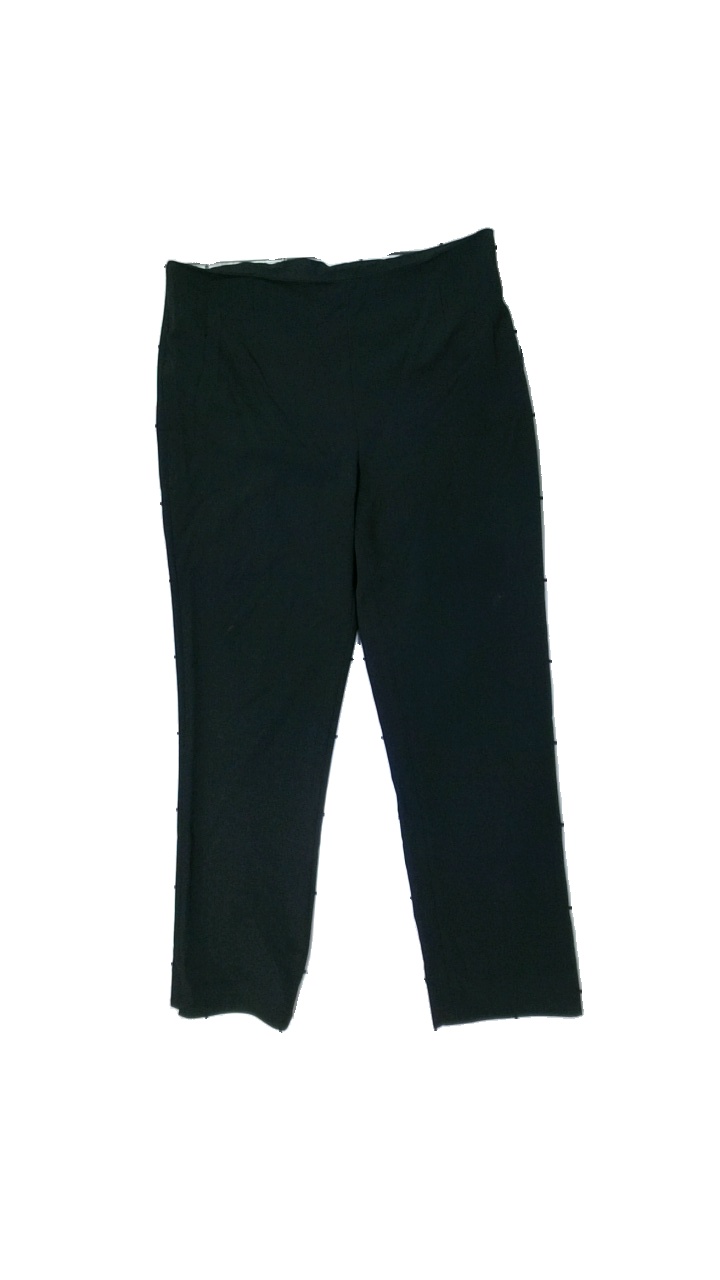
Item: Trousers (Ladies)
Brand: Marc Lauge
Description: Black trousers
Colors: Black
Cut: Regular
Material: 53% polyester, 47% cotton
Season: All
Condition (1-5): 2
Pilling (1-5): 5
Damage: Stain
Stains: Major
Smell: Minor
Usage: Export
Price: <50